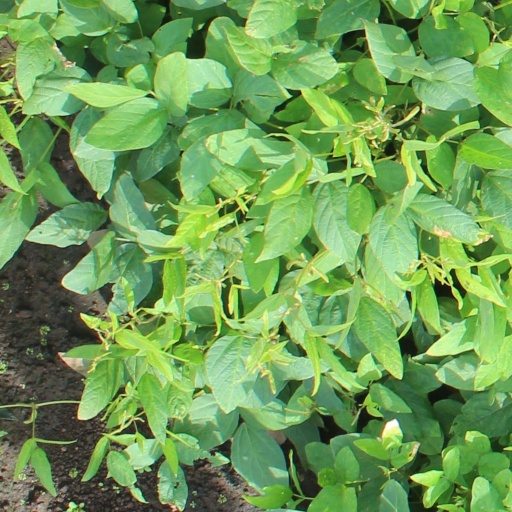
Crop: soybean